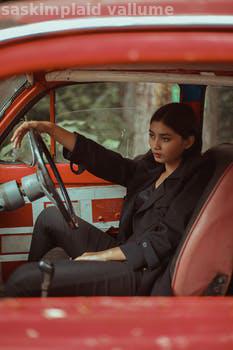
Label: Watermark